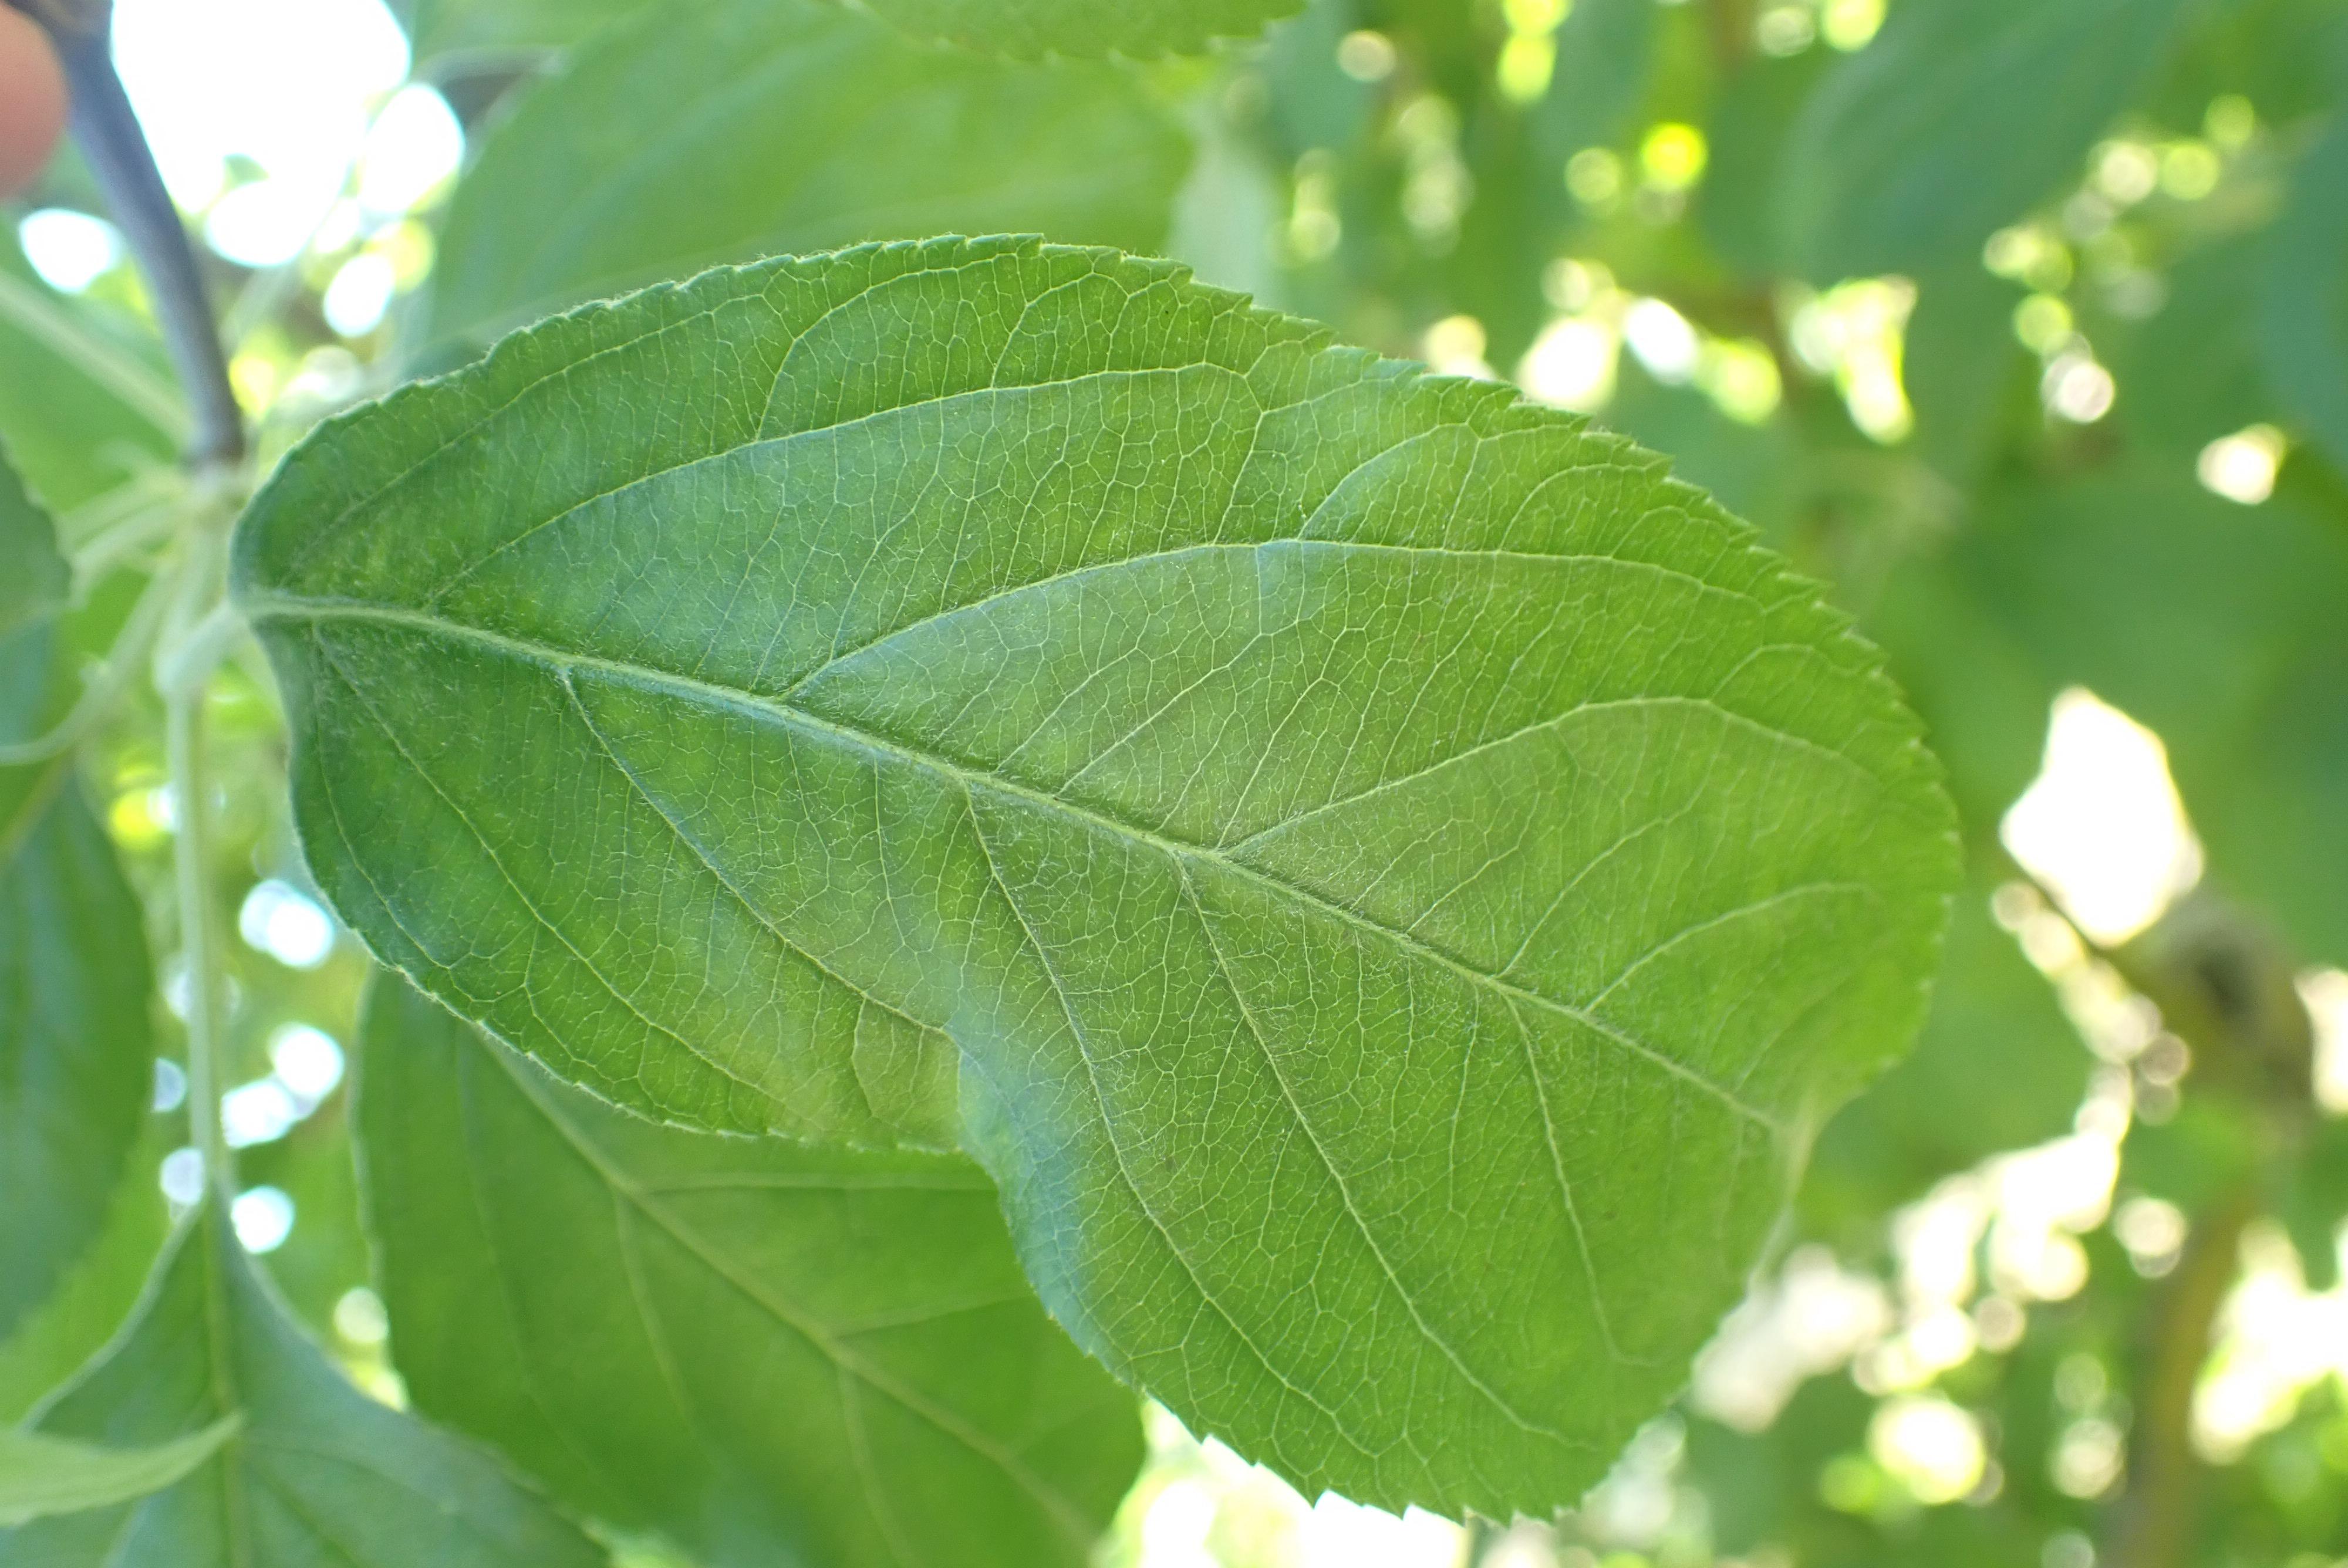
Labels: healthy